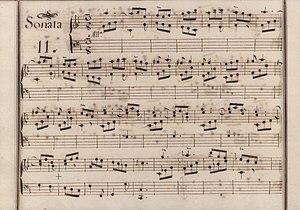
La sonate K. 276, telle qu'elle se présente dans le manuscrit de Venise, volume V no. 11.
La sonate K. 276 en fa majeur est une œuvre pour clavier du compositeur italien Domenico Scarlatti.